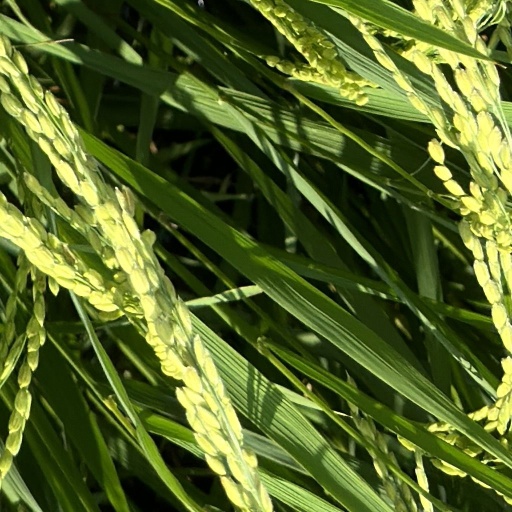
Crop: rice